Workingmen's Party of Illinois

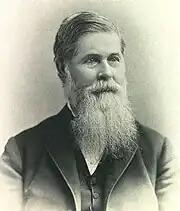
The Panic of 1873 was triggered by the collapse of the economic empire of financier Jay Cooke (1822-1905).

The Workingmen's Party of Illinois was a radical political organization which emerged during the Panic of 1873, the greatest economic crisis in the United States between the Panic of 1837 and the Great Depression of 1929. During the fall of 1873 a severe crisis hit the American financial sector based in New York City, spurred on by the failure of financier Jay Cooke & Co. as a result of speculative overspending on construction of the Northern Pacific Railway. Cooke greatly underestimated the cost of constructing a Transcontinental railroad and was unable to sell sufficient bonds to cover construction expenses, forcing him and his banking enterprise into default.